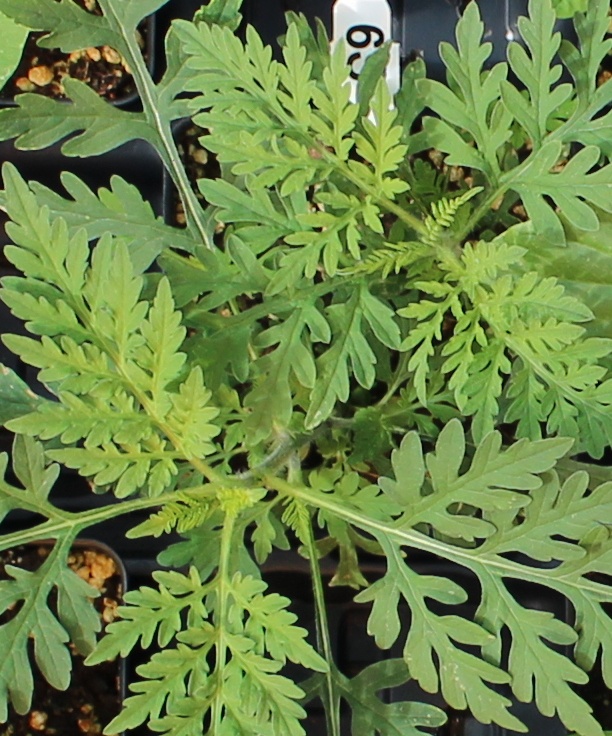
Label: Ragweed